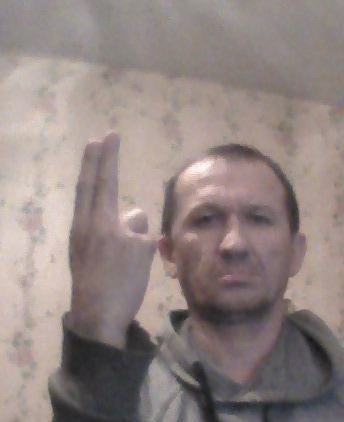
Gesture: two_up_inverted